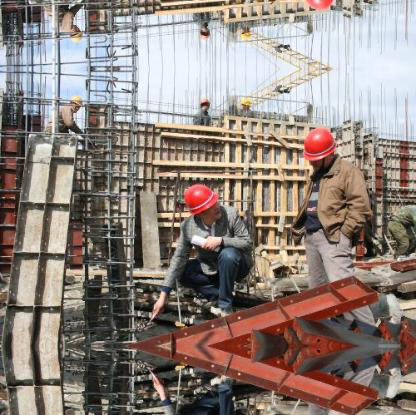
Objects in the image:
label: helmet
label: helmet
label: helmet
label: helmet
label: helmet
label: helmet
label: helmet
label: helmet
label: helmet